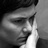
Emotion: sad